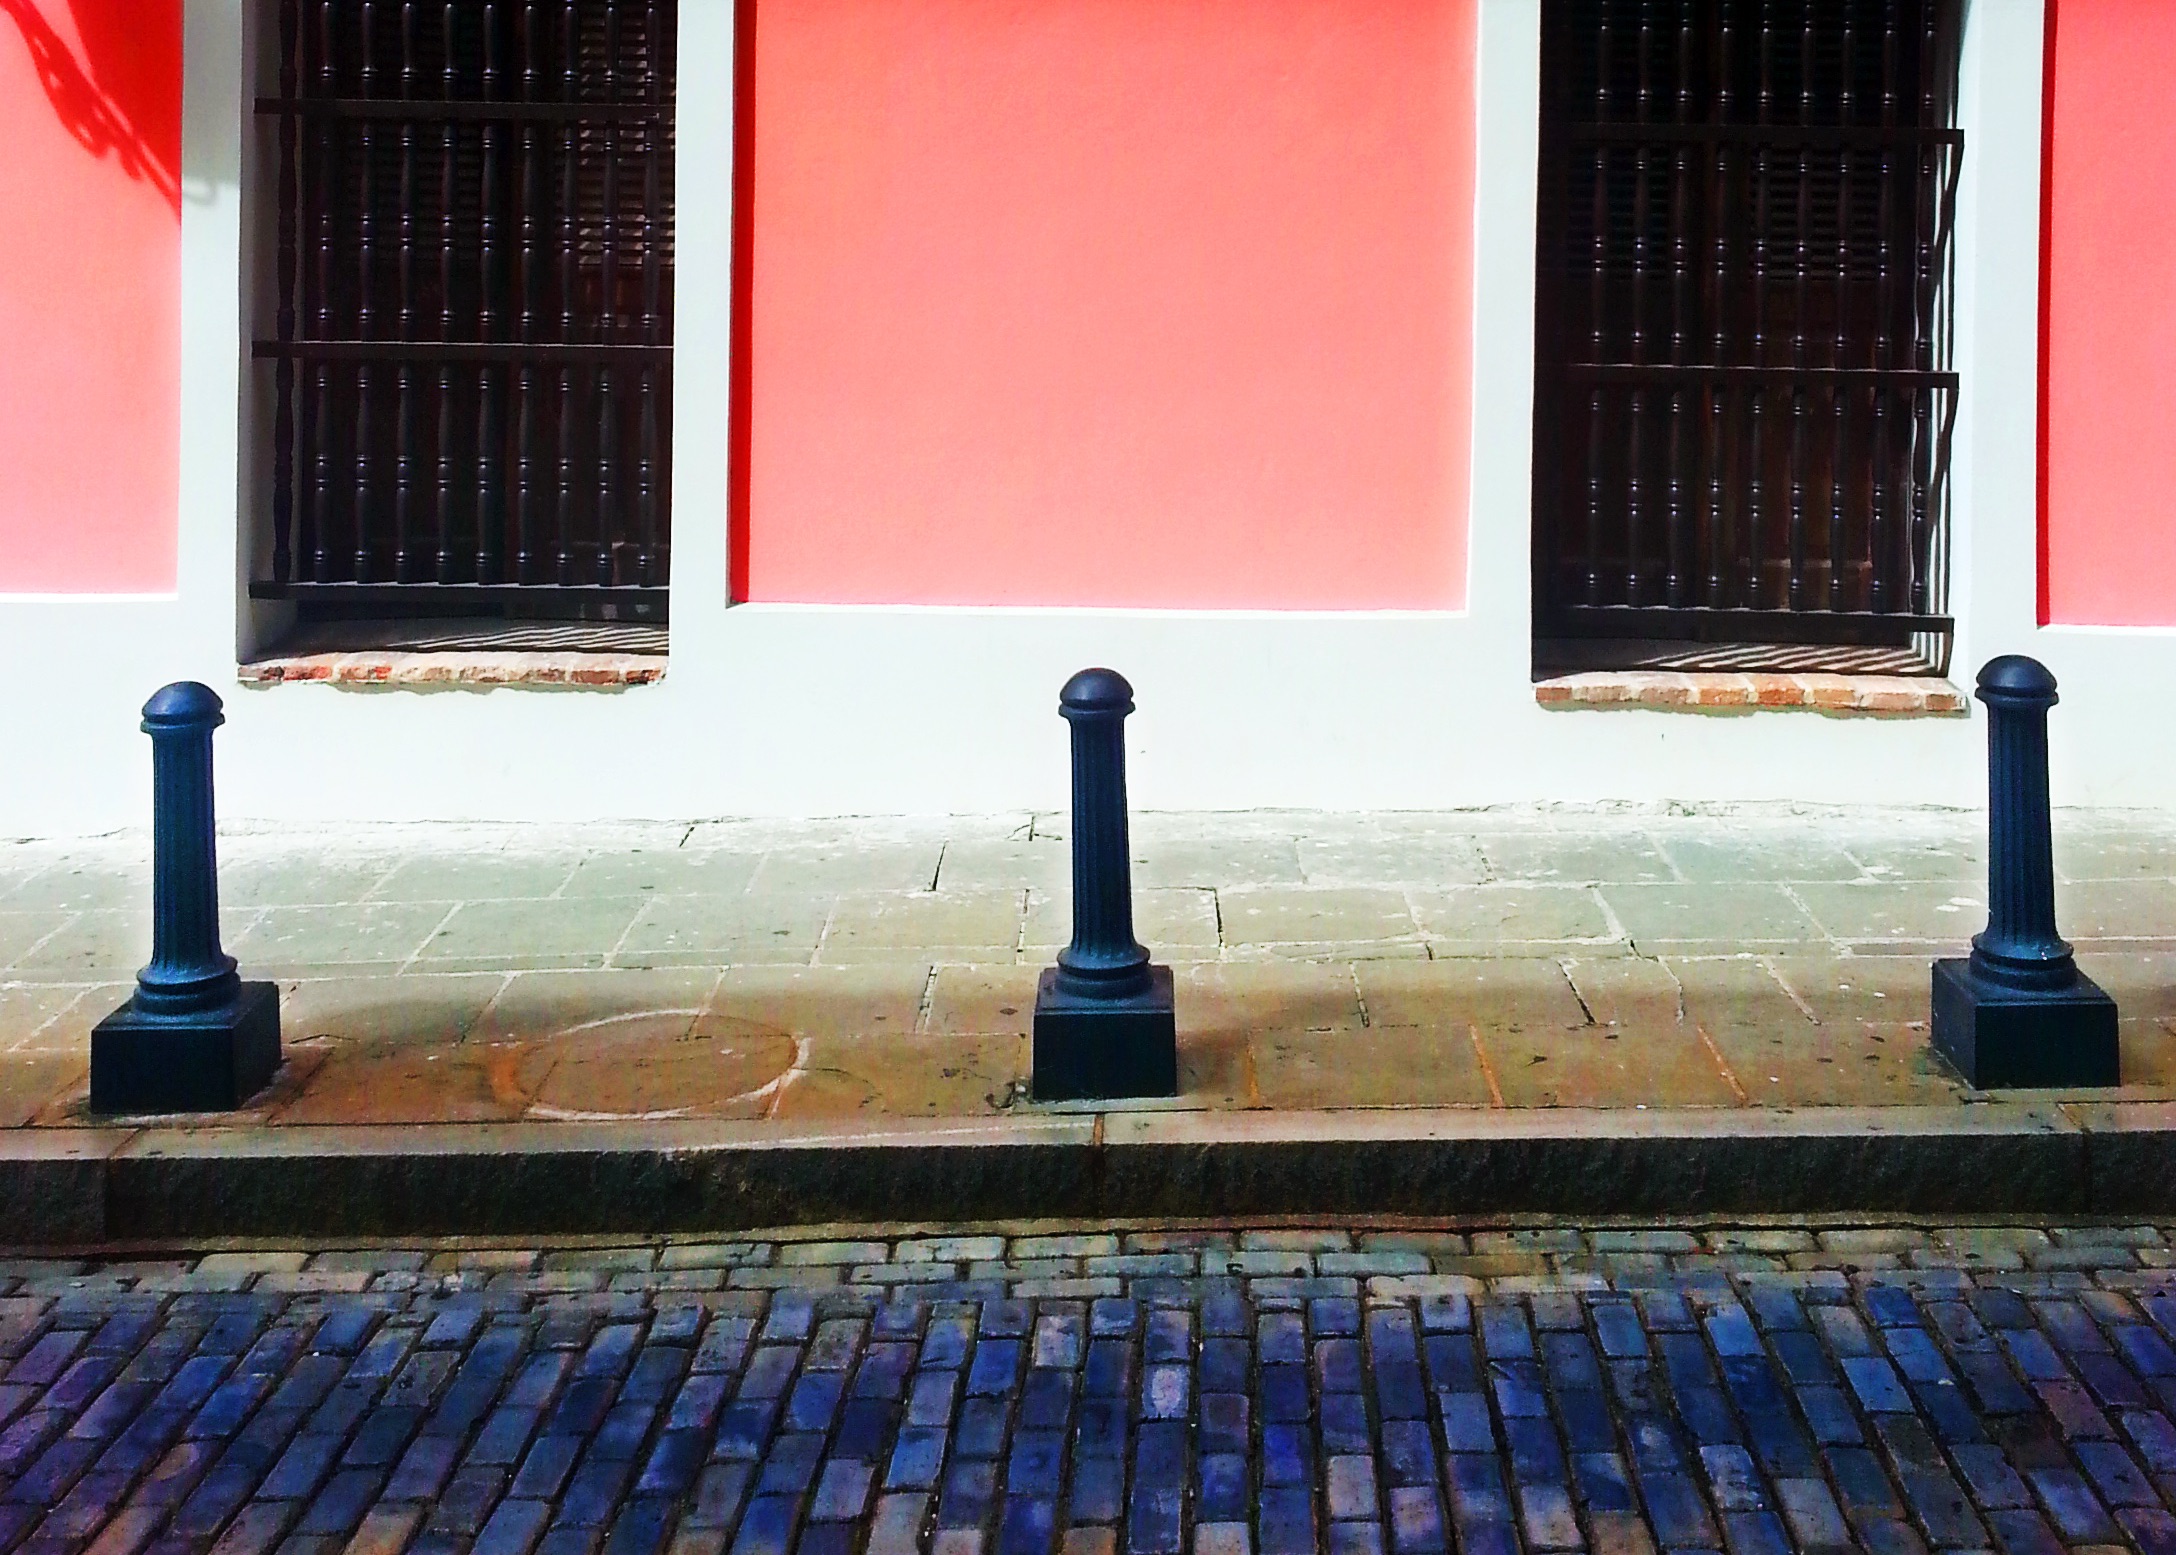
auditorium, wall, interior design, theatre, display device